Citadel of Tartus

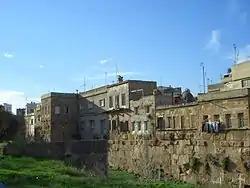
Fortification wall and moat of the Citadel of Tartus

The Citadel of Tartus is a historic building now mostly a residential area by the Mediterranean Sea in Tartus, Syria. It was one of the most important fortresses in the county of Tripoli.